The White Unicorn

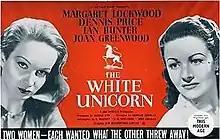
Original British trade advertisement

The White Unicorn is a 1947 British drama film directed by Bernard Knowles and starring Margaret Lockwood, Joan Greenwood, Ian Hunter and Dennis Price. Kyra Vayne appeared as the singer. It was made at Walton Studios by the independent producer John Corfield, and released by General Film Distributors. The film's sets were designed by Norman G. Arnold. It was also known as "Milkwhite Unicorn" and "Bad Sister" (its title in the US).